En Thangai (1952 film)

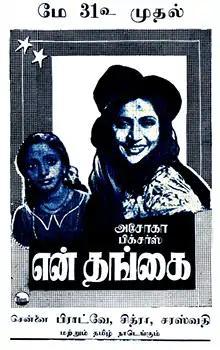
Theatrical release poster

En Thangai is a 1952 Indian Tamil-language drama film directed by Ch. Narayana Murthy, starring M. G. Ramachandran and E. V. Saroja. The film is based on T. S. Natarajan's play of the same name. It was released on 31 May 1952. The film was remade in Hindi as "Chhoti Bahen", in Telugu as "Aada Paduchu", in Kannada as "Onde Balliya Hoogalu" and in Odia as "Punar Milana".